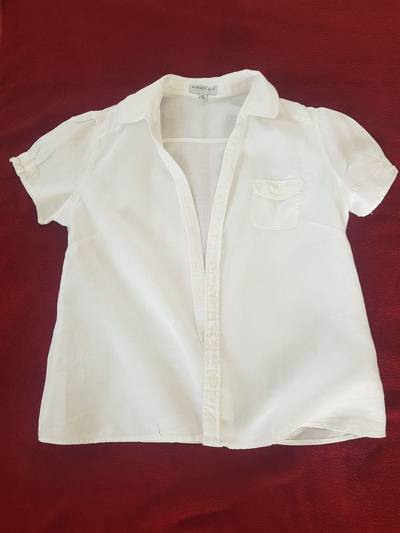
Waste category: clothes